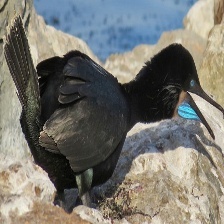
Species: BRANDT CORMARANT
Scientific name: PHALACROCORAX PENICILLATUS